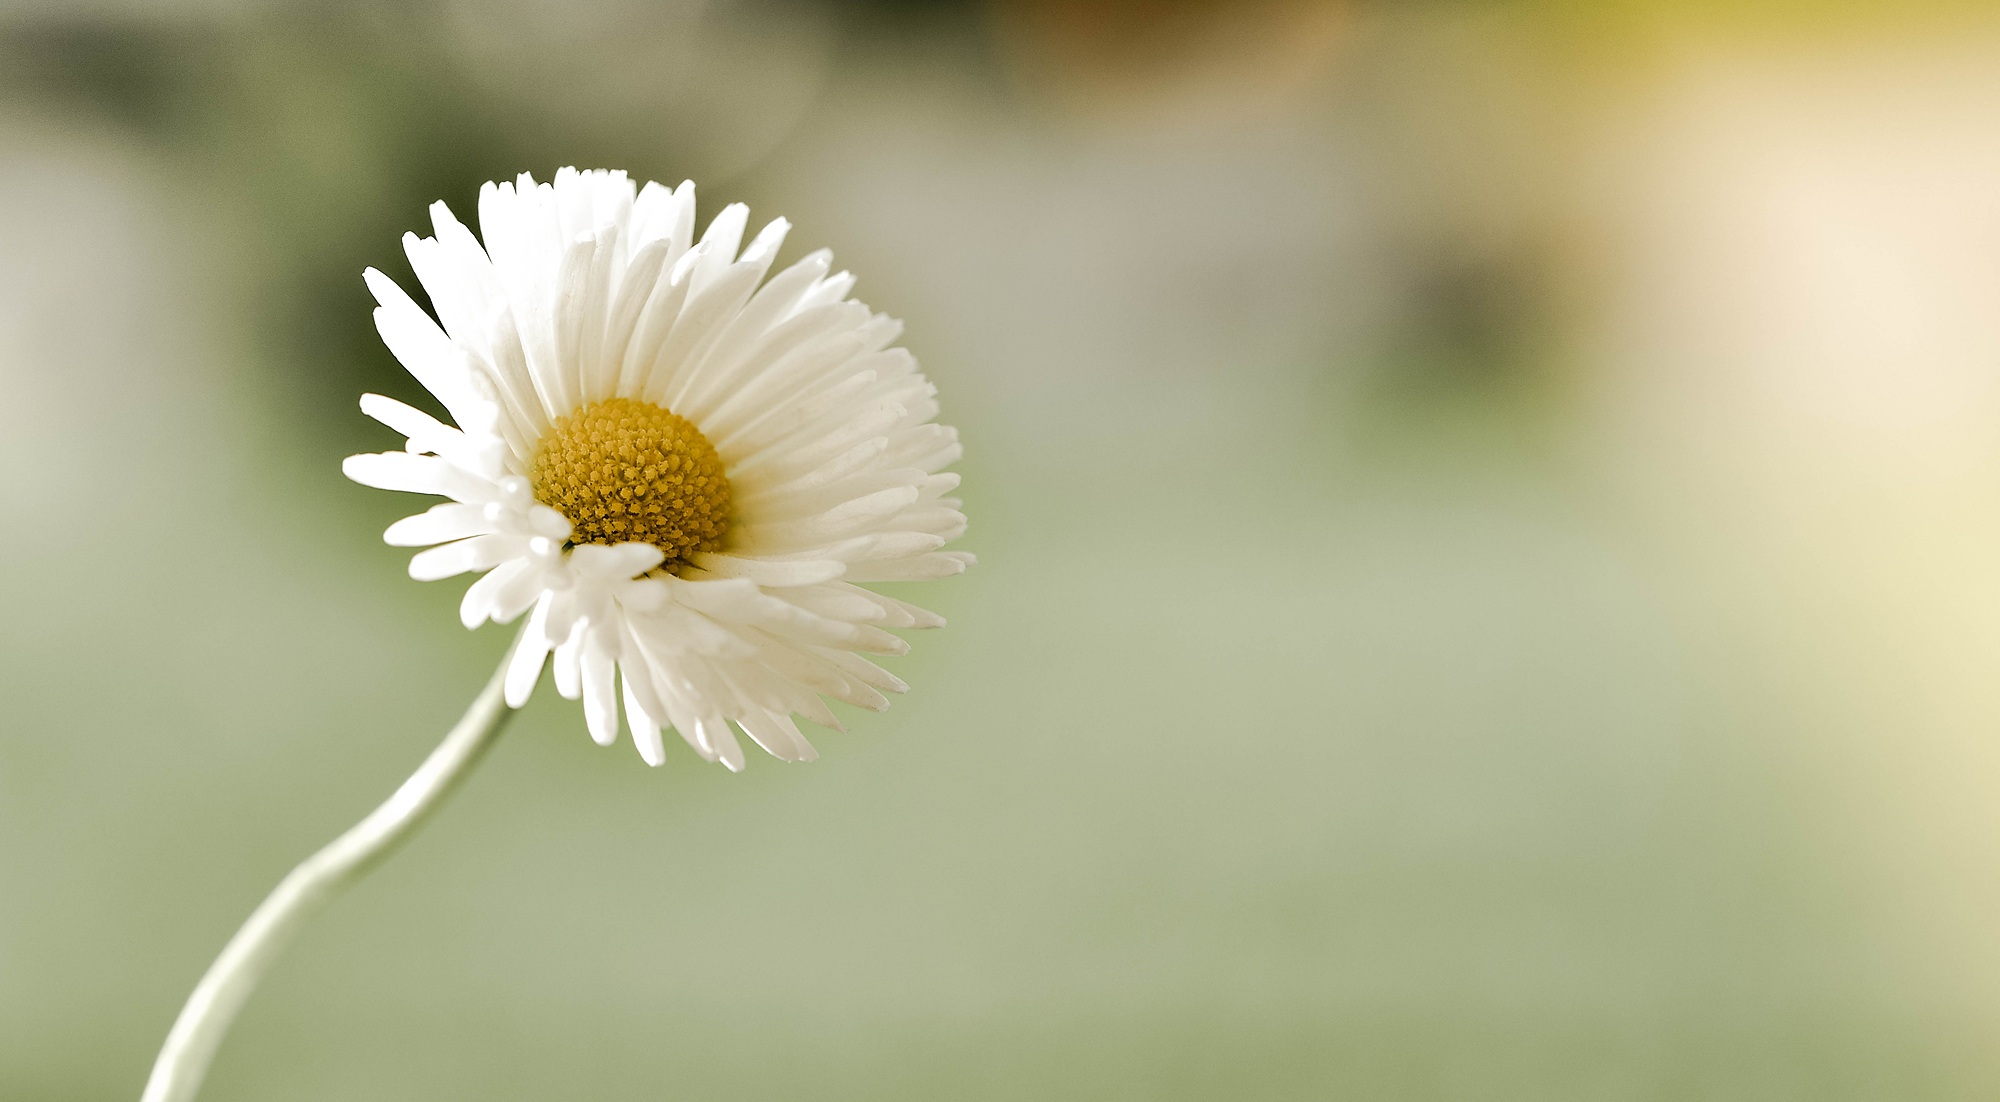
nature, blossom, plant, photography, flower, petal, daisy, green, botany, yellow, close, flora, wildflower, close up, pointed flower, macro photography, flowering plant, daisy family, white yellow, oxeye daisy, plant stem, land plant